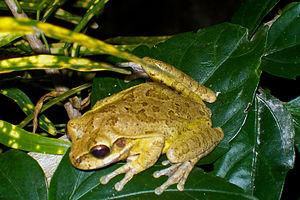
Smilisca baudinii est une espèce d'amphibiens de la famille des Hylidae.